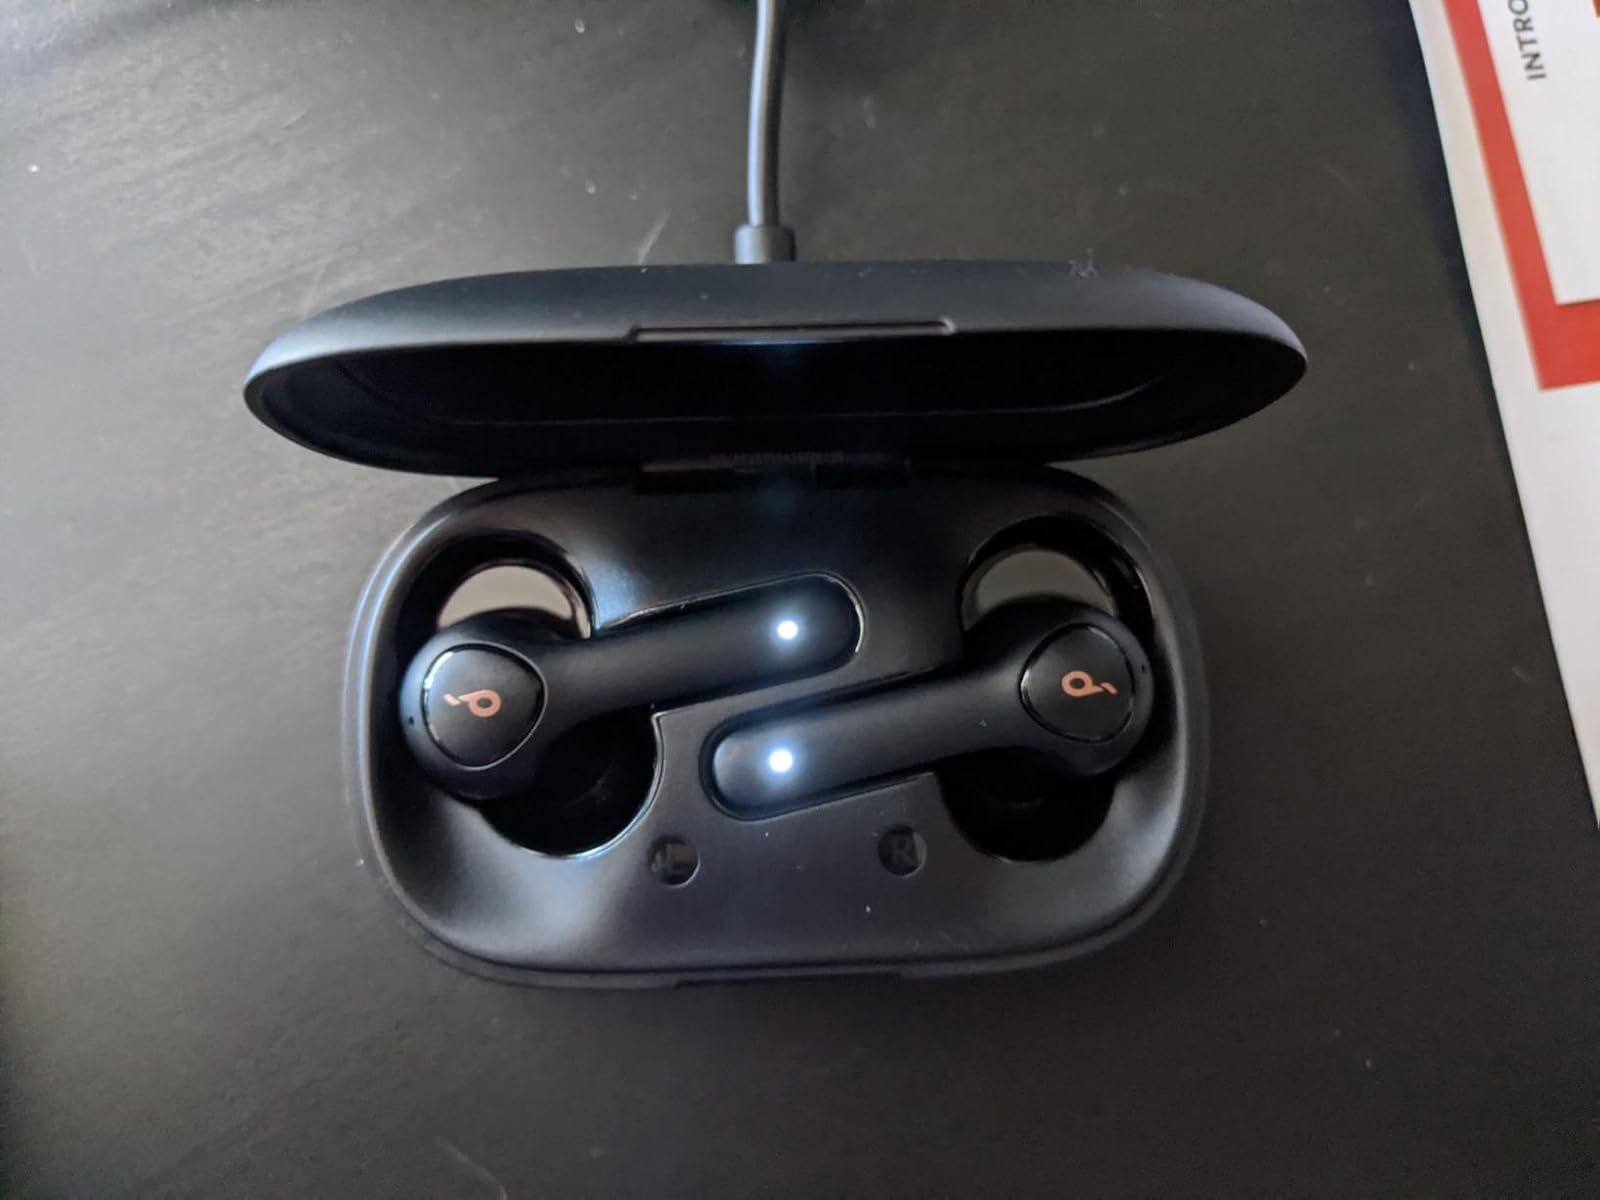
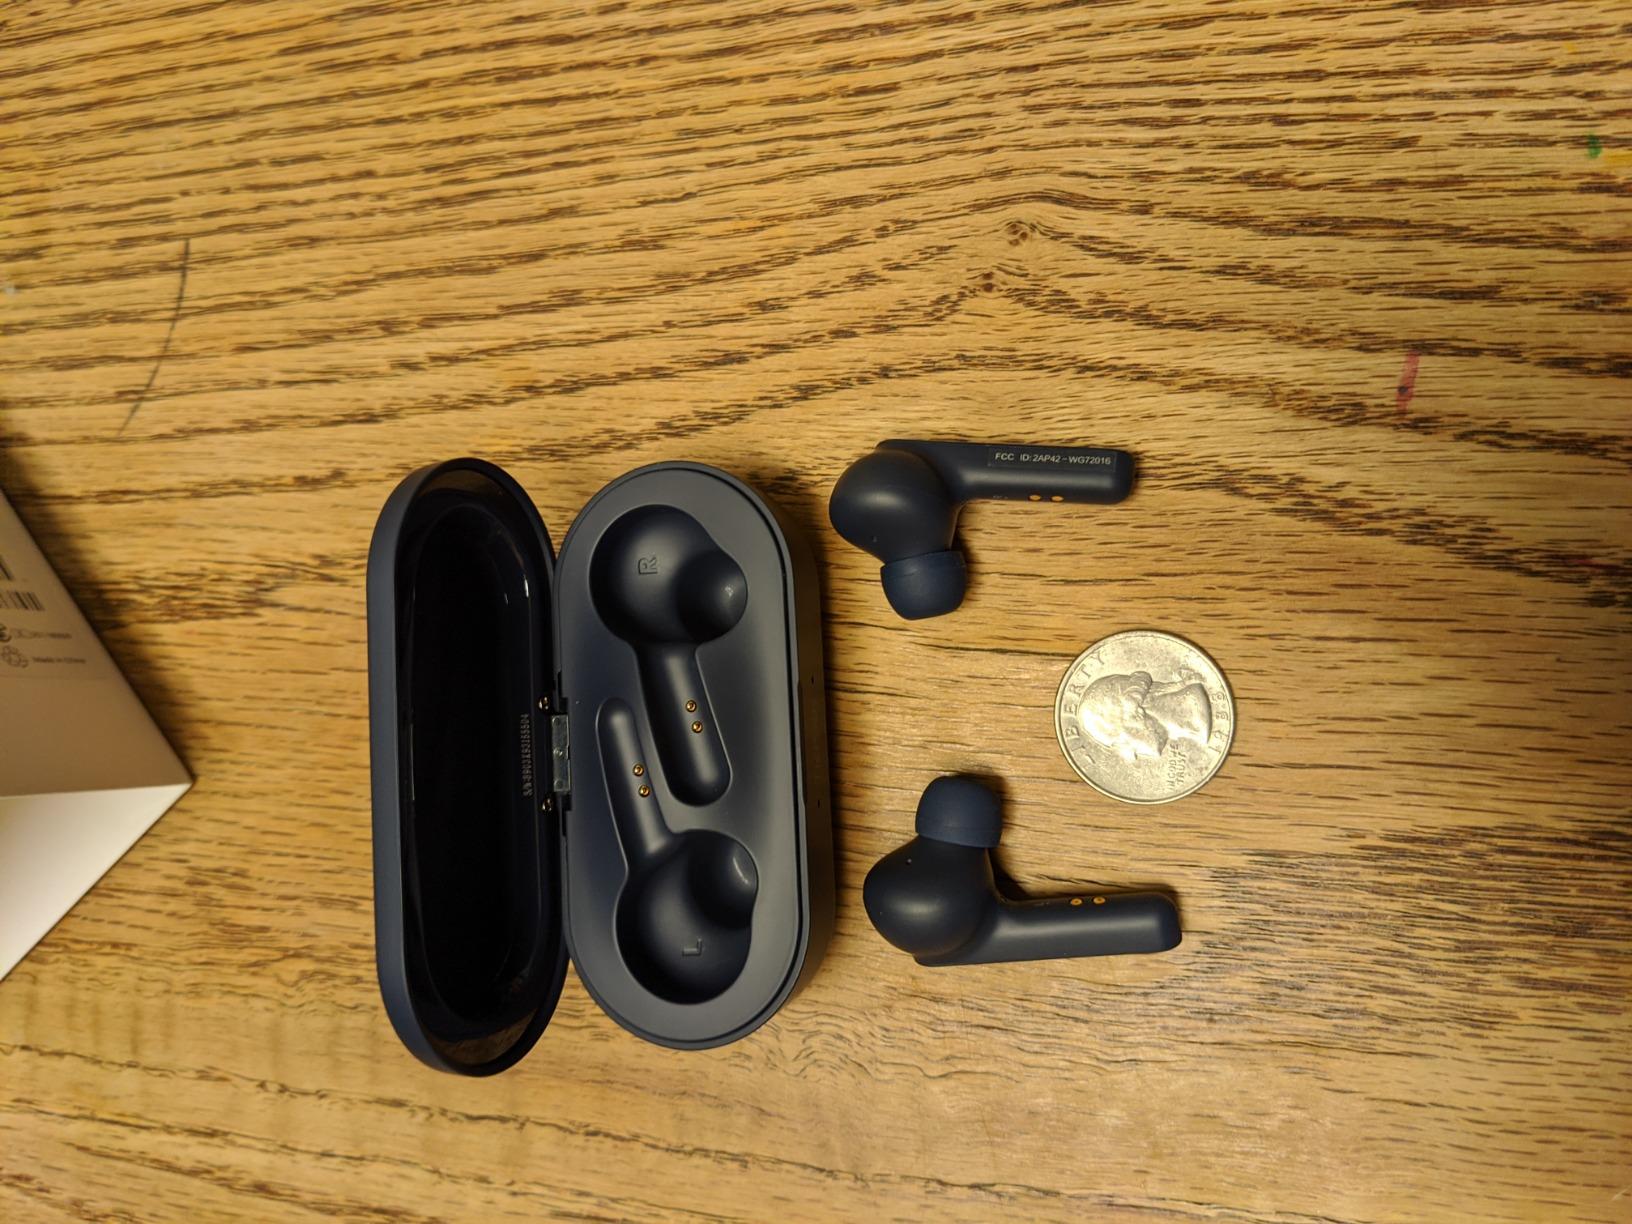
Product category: earbuds
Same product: no